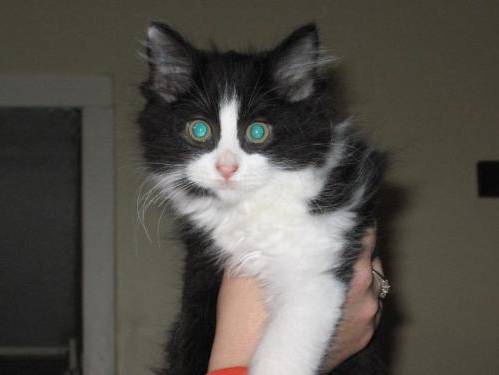
Label: cat